Bayshore Freeway

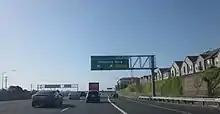
Bayshore Freeway at Hillsdale Boulevard in 2014

The Bayshore Highway through San Francisco and San Mateo counties was considered complete in 1940, at the dawn of the freeway era; that year, the California Department of Public Works announced plans to convert the Bayshore Highway into a six-lane divided freeway between San Francisco and Palo Alto. It was the first freeway planned for Northern California, and the second in the state, after the Arroyo Seco project. In general, the goals of the Bayshore Freeway project were to grade-separate the freeway from surface streets and railroad tracks to accommodate projected traffic and to reduce the rate of accidents. At the time, it was anticipated that traffic along the San Francisco Peninsula would reach the capacity of both El Camino Real and the Bayshore Highway within ten years. In addition, the accident rate along the Bayshore Highway was 2.9 per million vehicle miles, compared with the state-wide average of 1.4; current traffic on the Bayshore Highway was estimated at 30,000 vehicles per day and in 1939 alone, there were 276 accidents, resulting in 19 fatalities and 235 injuries. Twenty years later in 1959, the accident rate on the new Bayshore Freeway had dropped to 0.75 per million vehicle miles, carrying 59,000 vehicles per day.